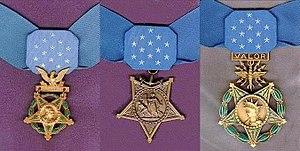
La Medal of Honor est la plus haute distinction militaire des États-Unis. Il en existe trois versions différentes : celle de l'US Army, celle de l'US Navy et celle de l'US Air Force. Le ruban de la médaille est identique dans les trois versions.